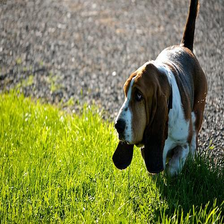
Species: dog
Breed: basset hound